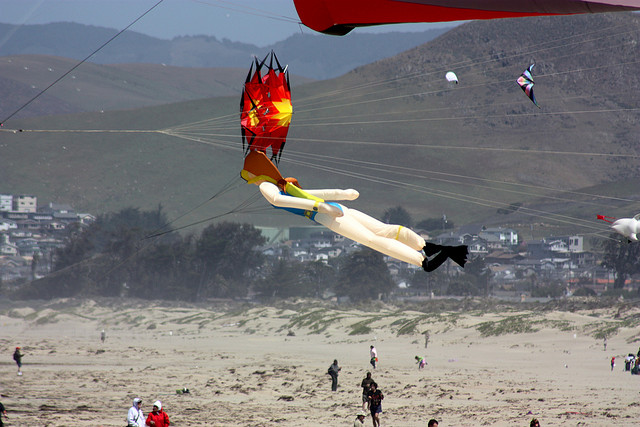
user: Given an image and a question. Answer the question in a short answer. Question: What type of natural occurrence do you need for this to happen? Short Answer:
assistant: wind